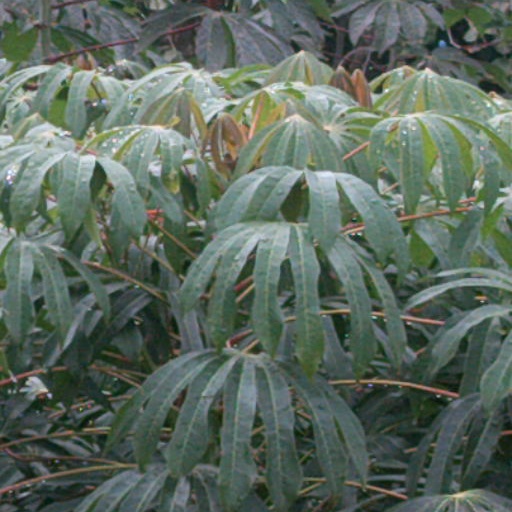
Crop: cassava